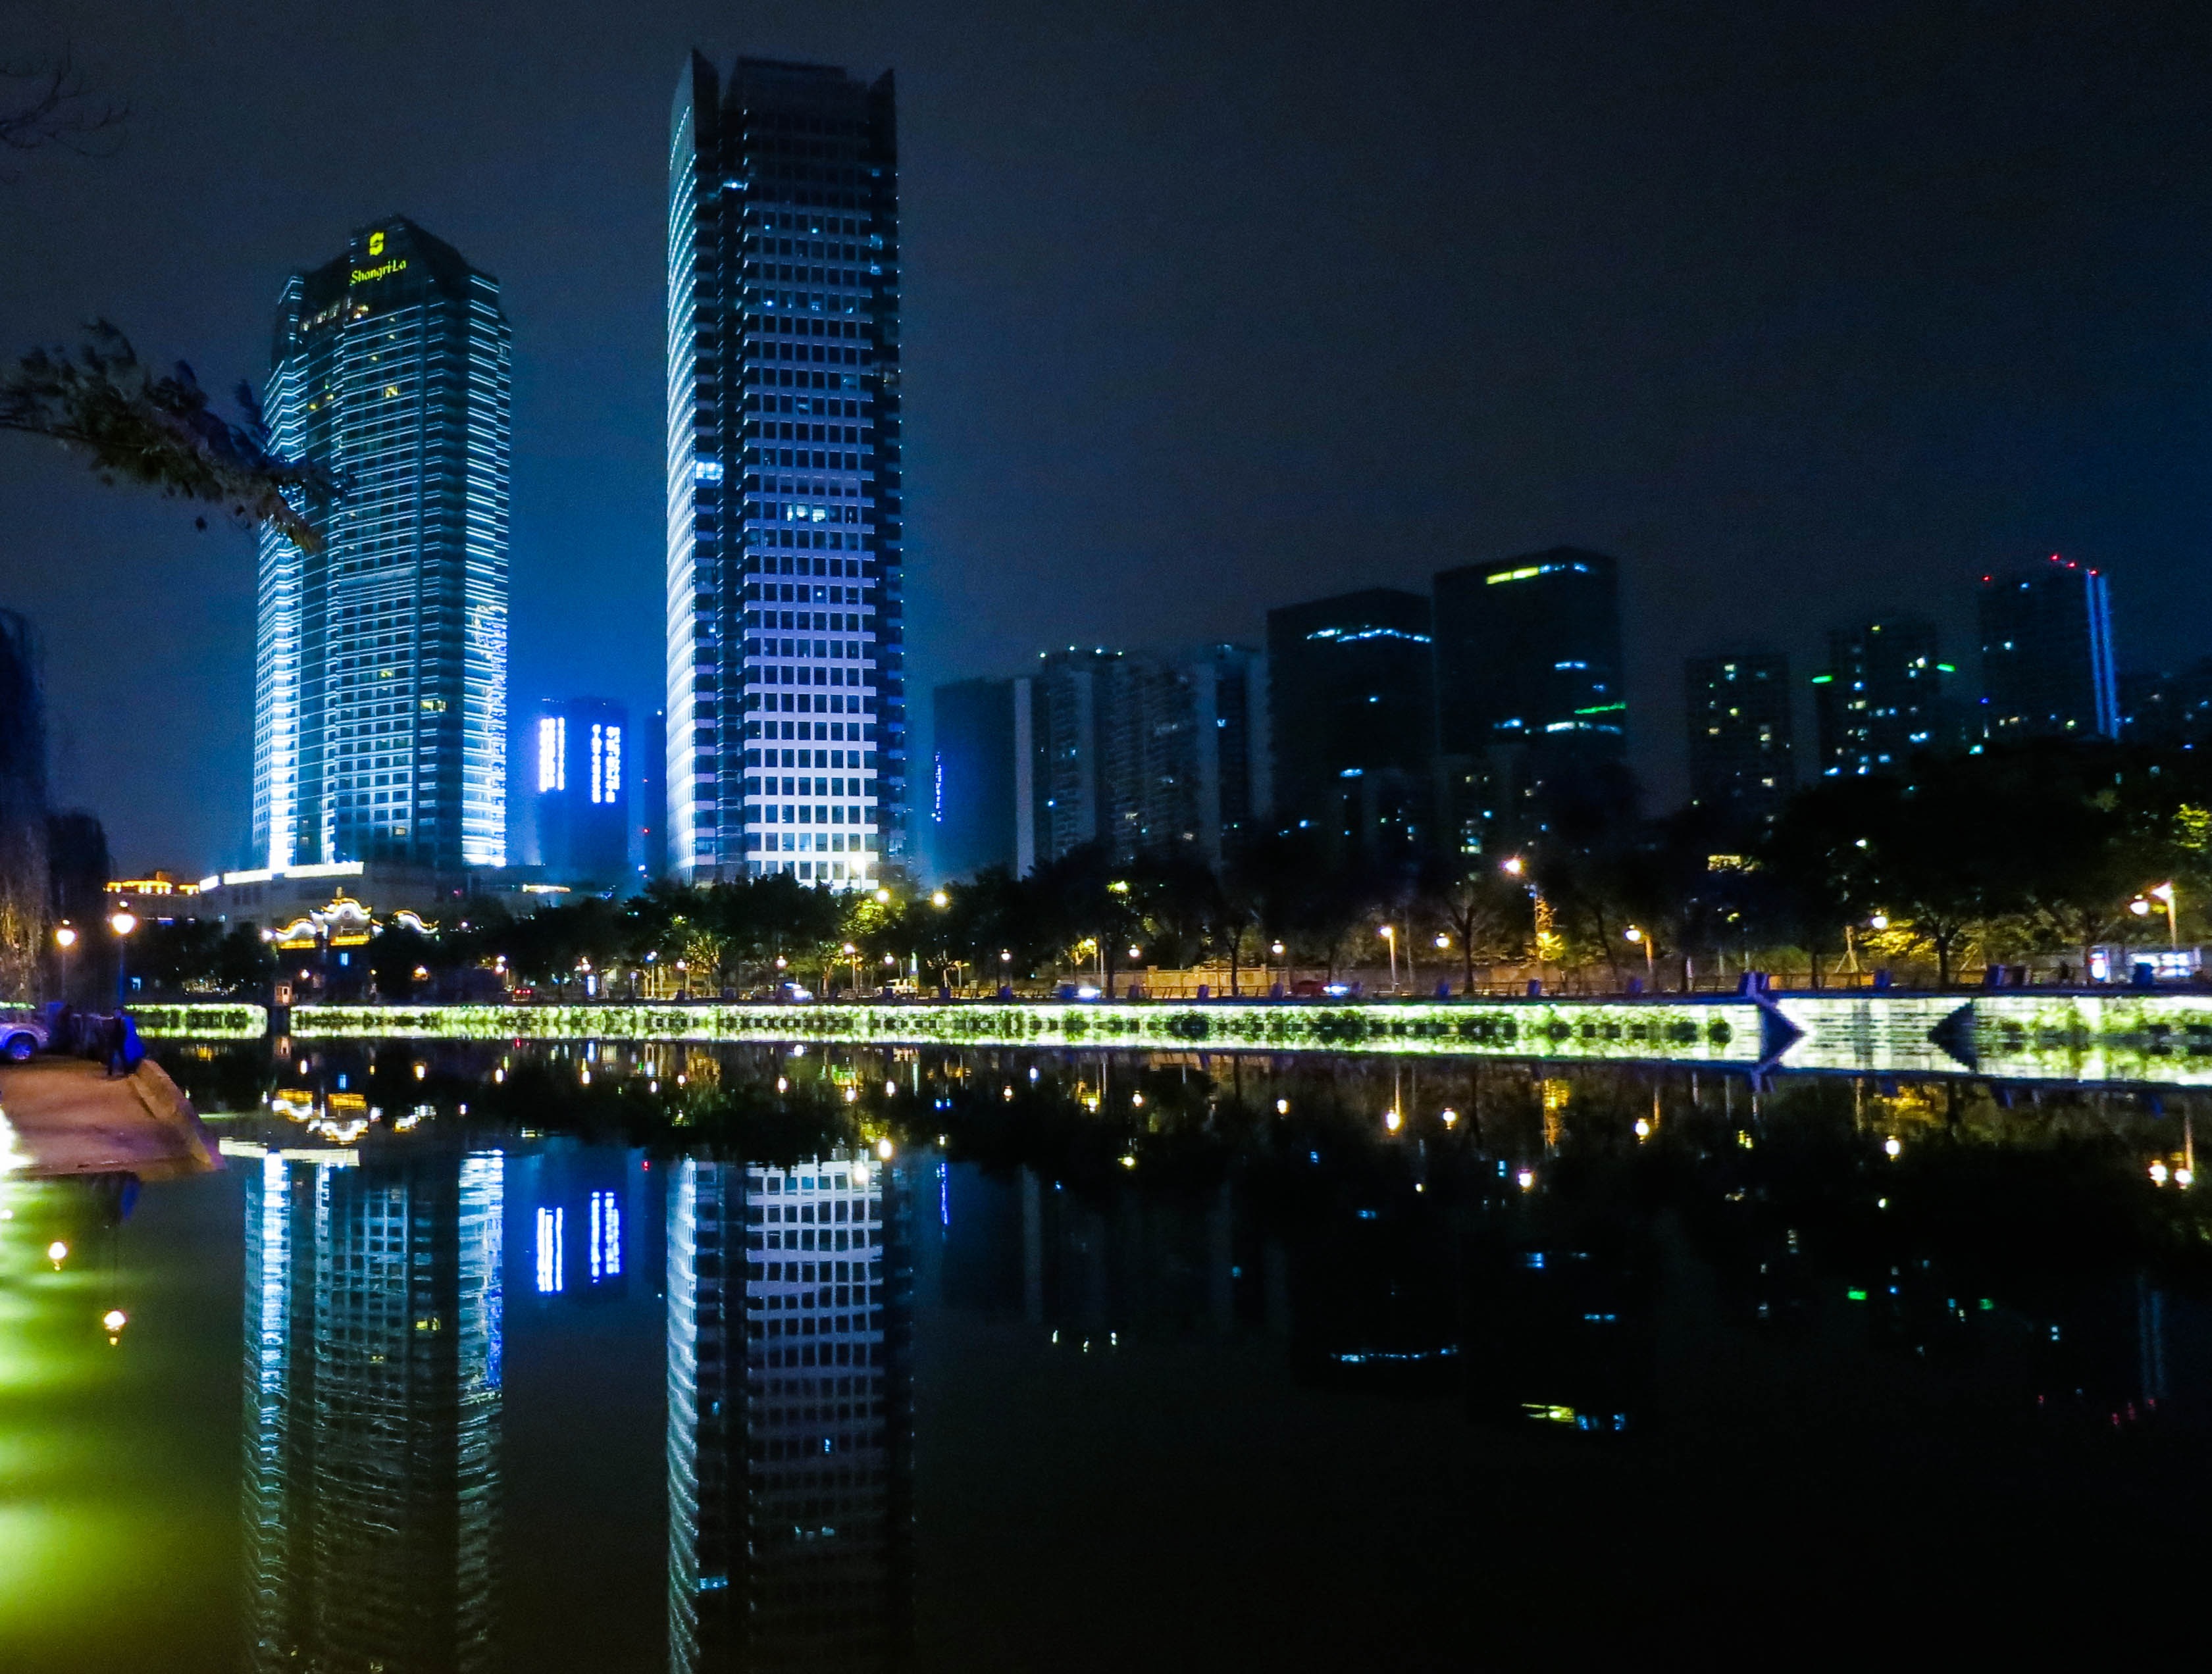
water, light, skyline, night, city, skyscraper, cityscape, downtown, dark, dusk, evening, reflection, landmark, darkness, tower block, lights, buildings, towers, chengdu, china, metropolis, urban area, human settlement, atmosphere of earth, metropolitan area